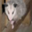
Label: possum